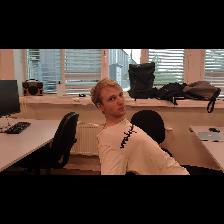
Label: Human